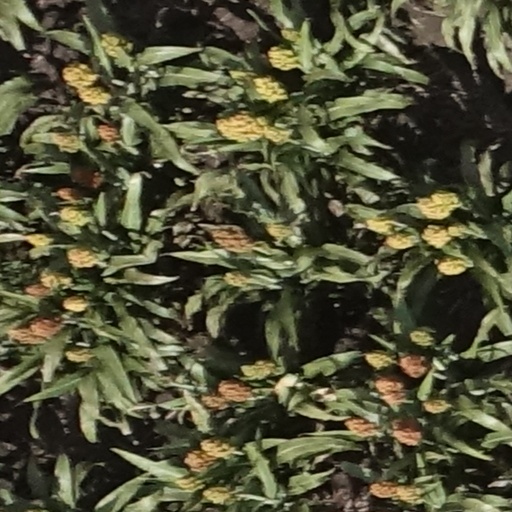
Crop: sorghum